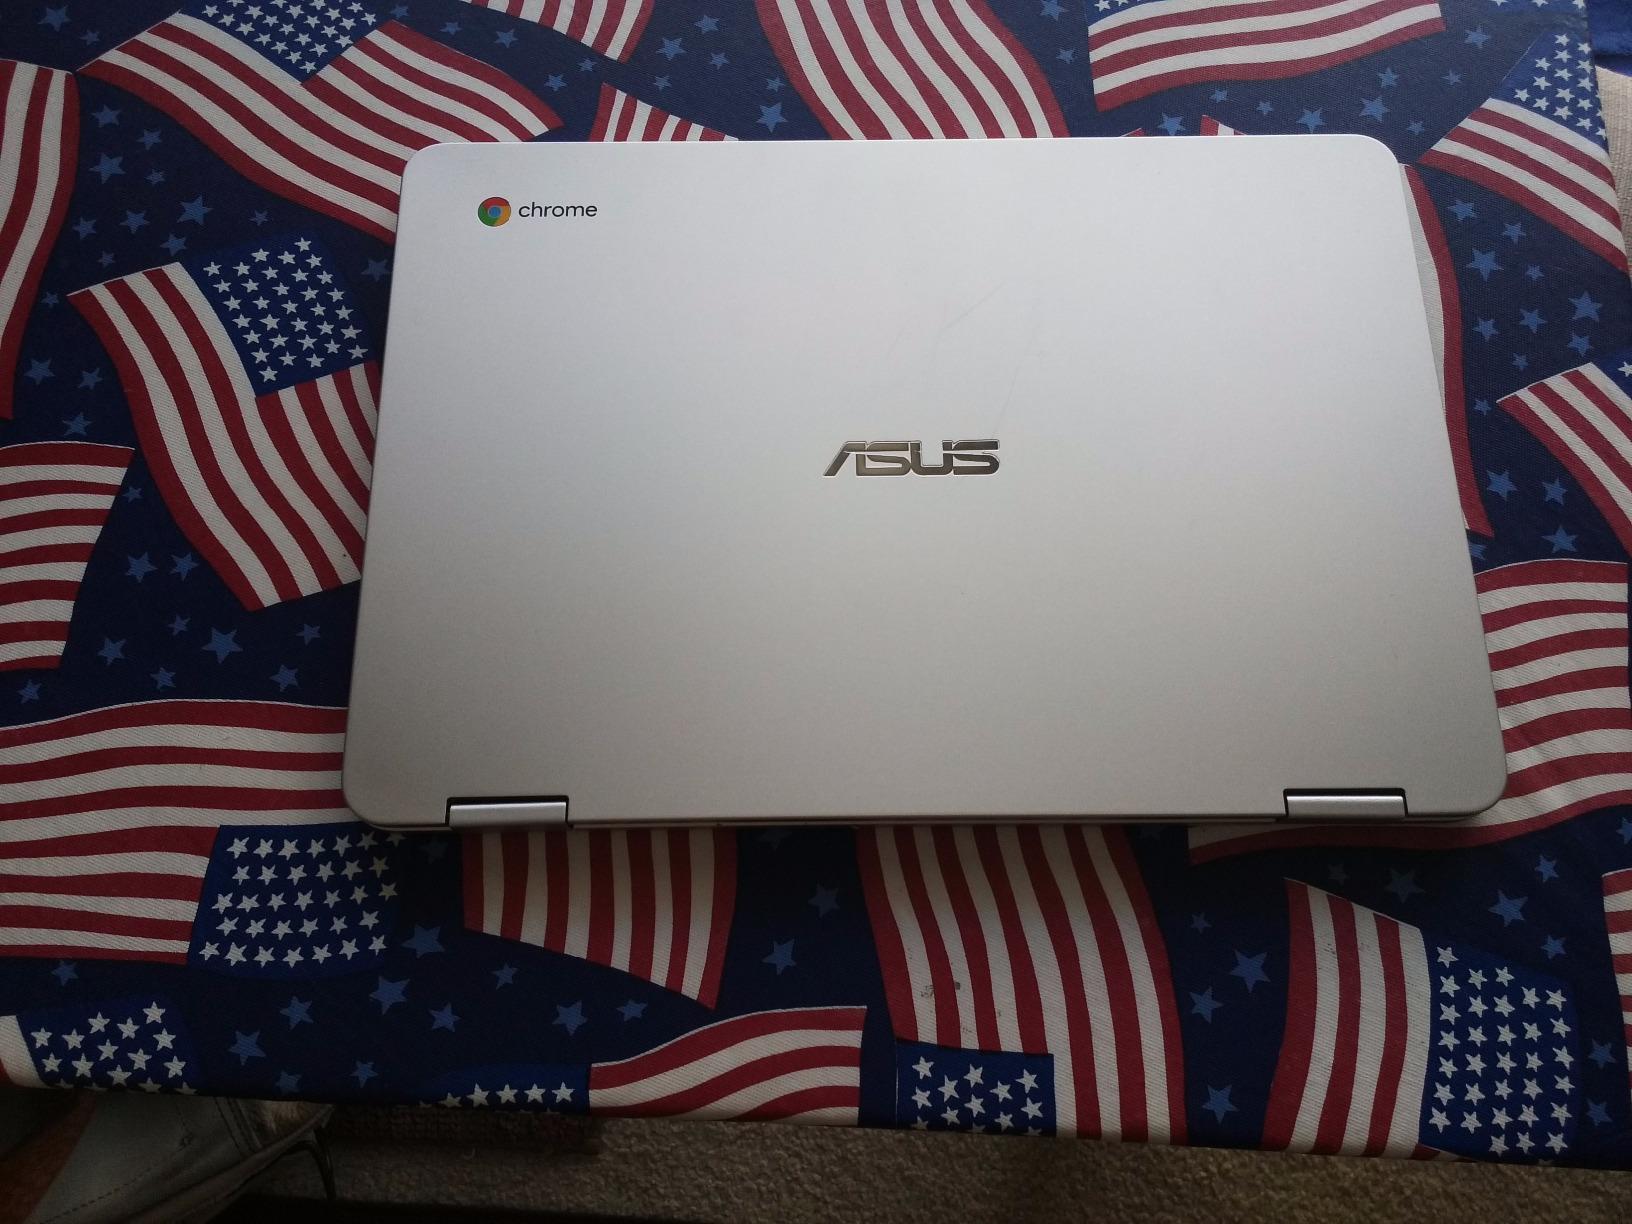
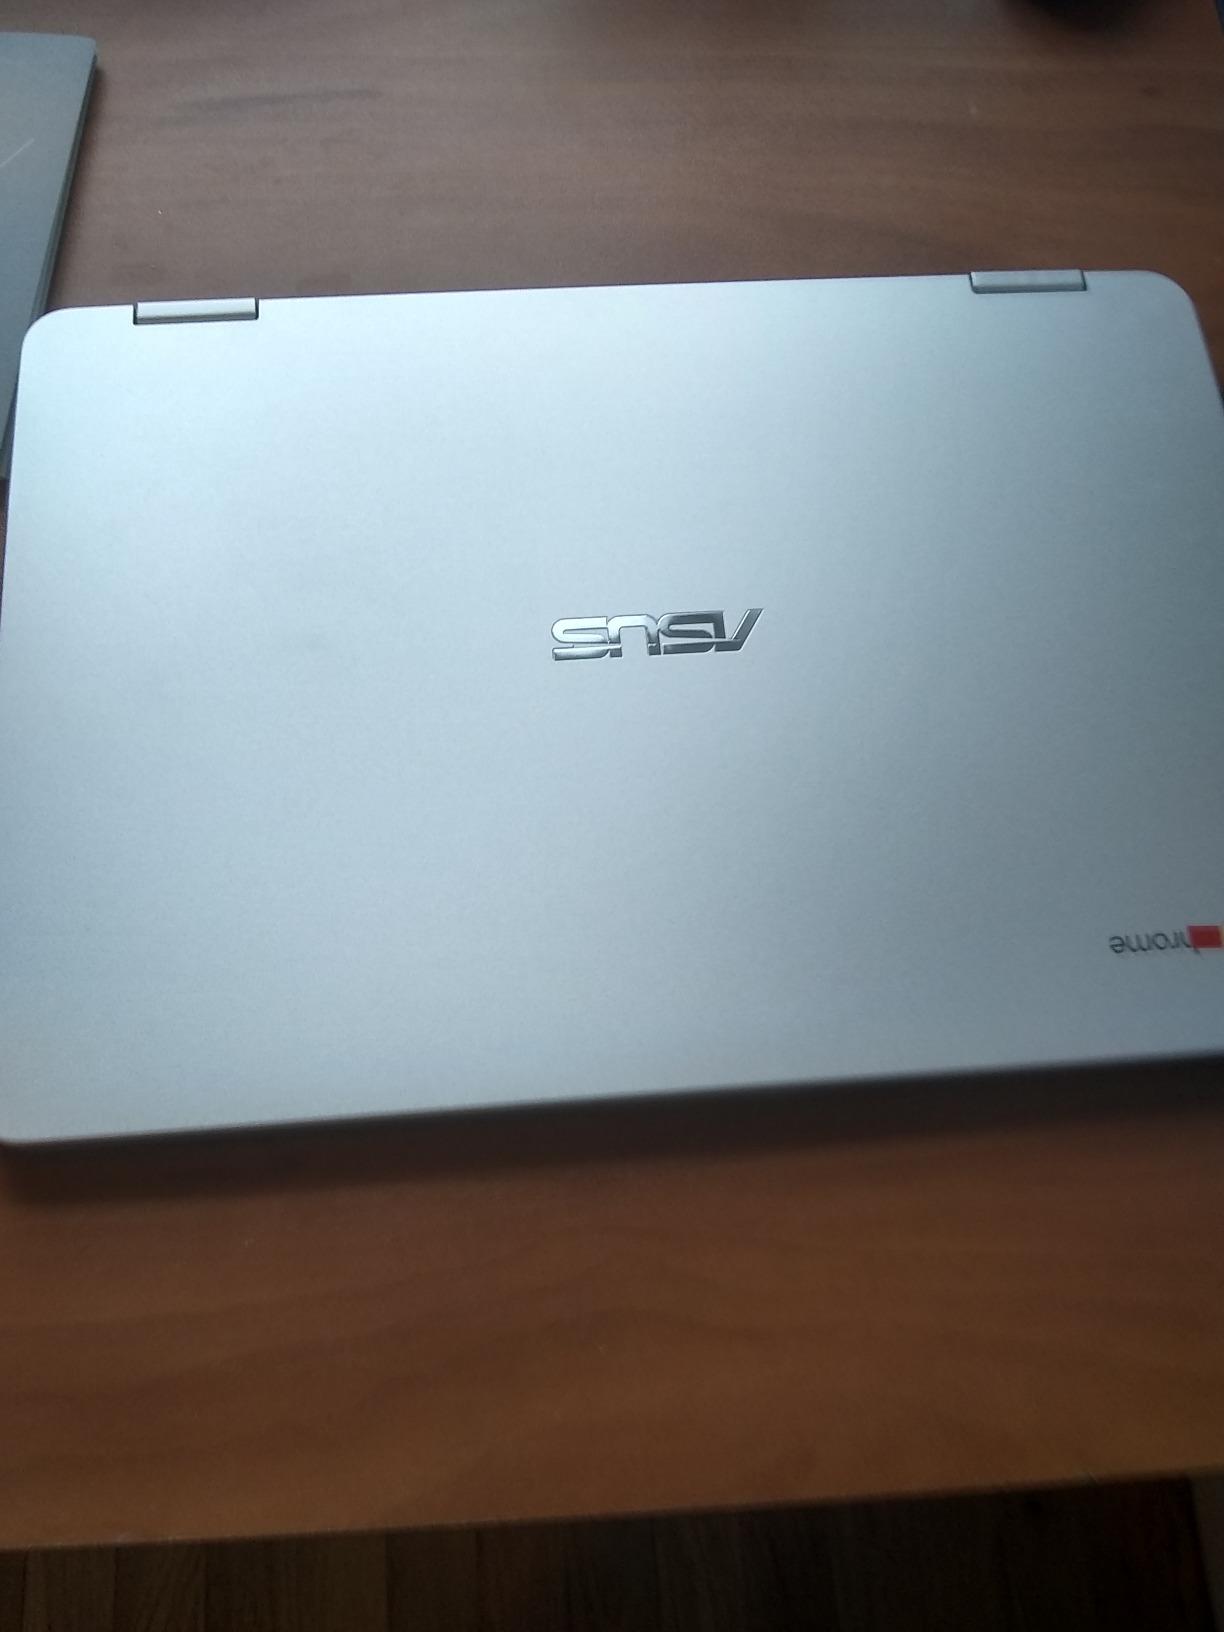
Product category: laptop
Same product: yes